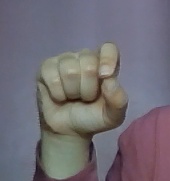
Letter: fa